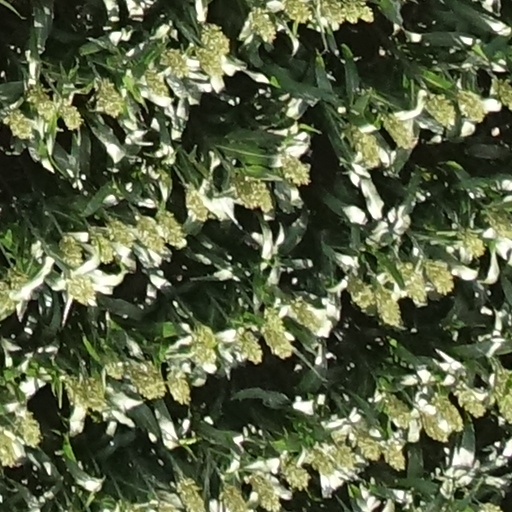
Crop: sorghum